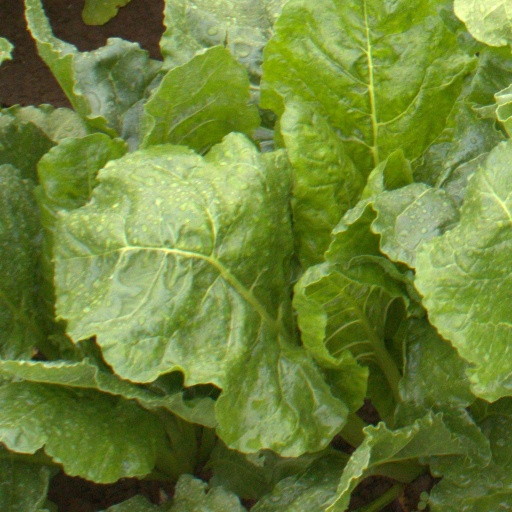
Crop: sugar beet